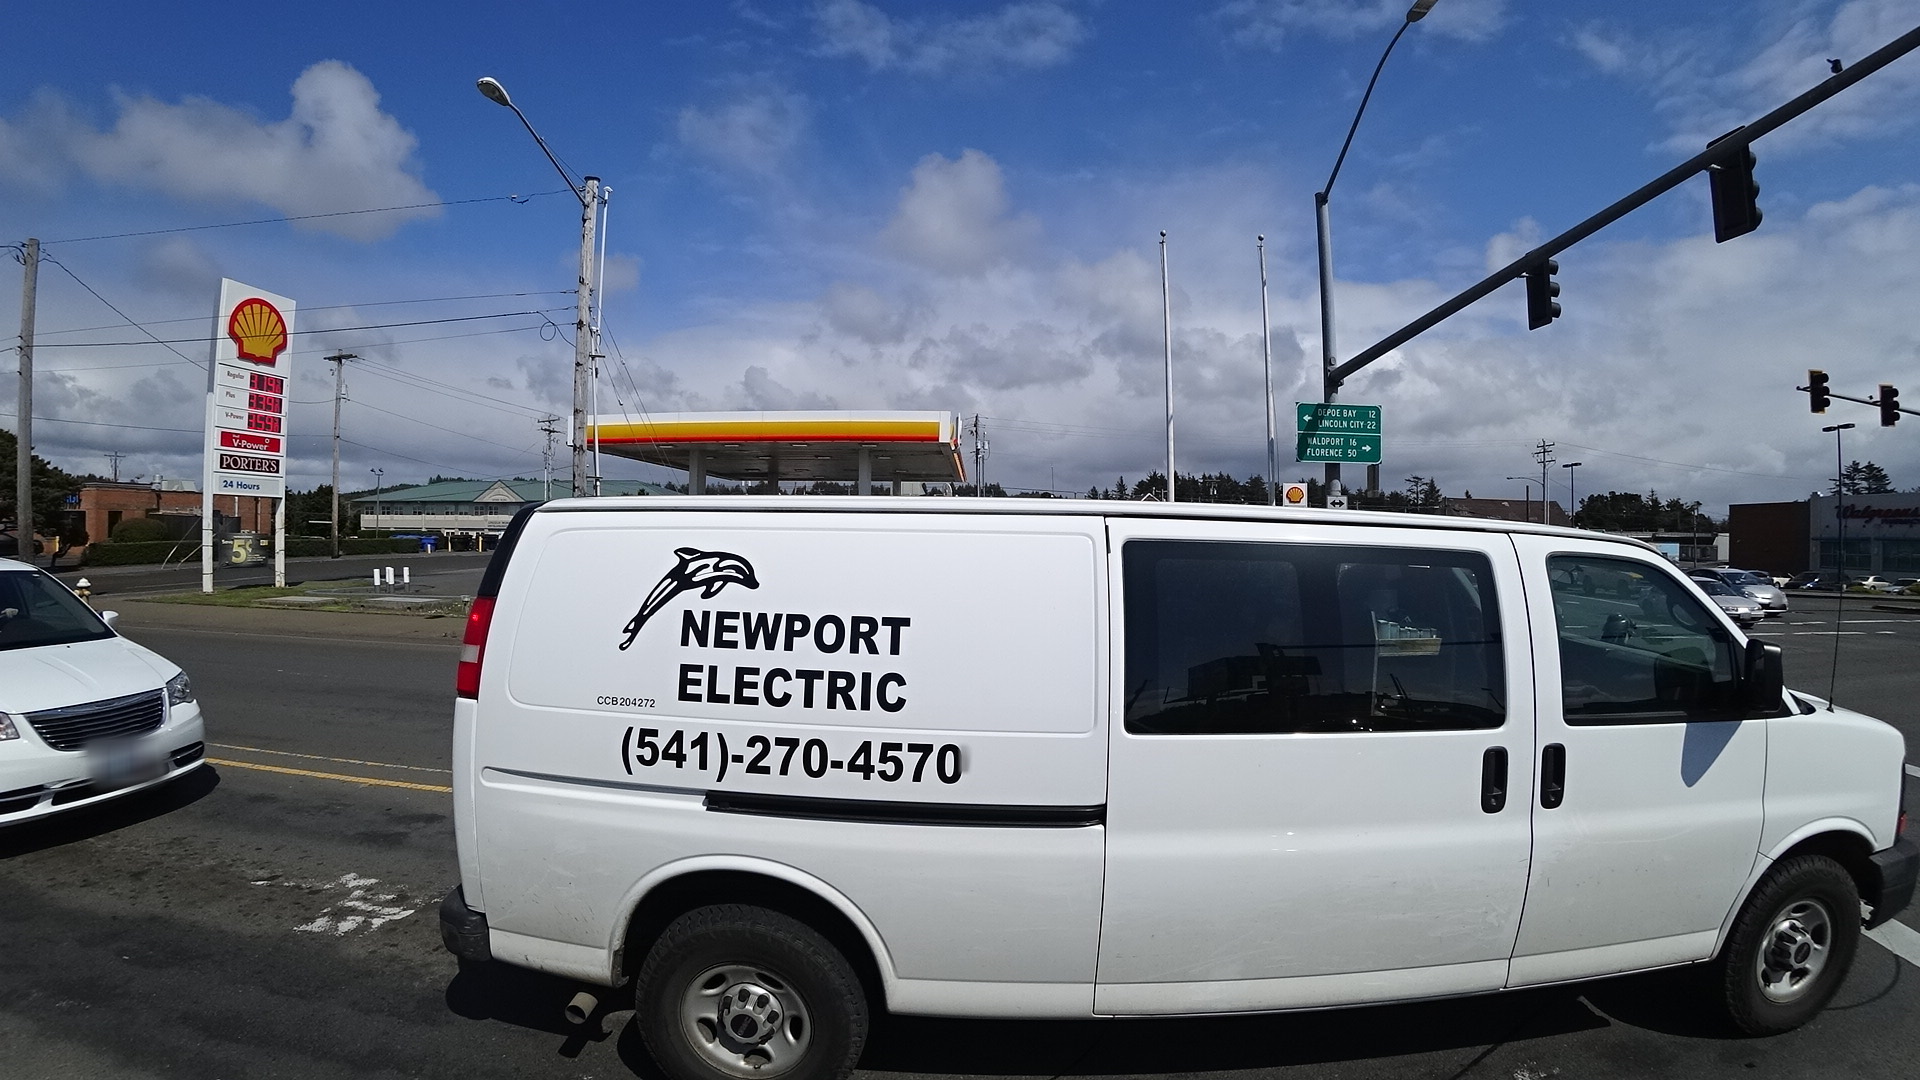
Feature: EV Charger
State: Oregon
Country: United States